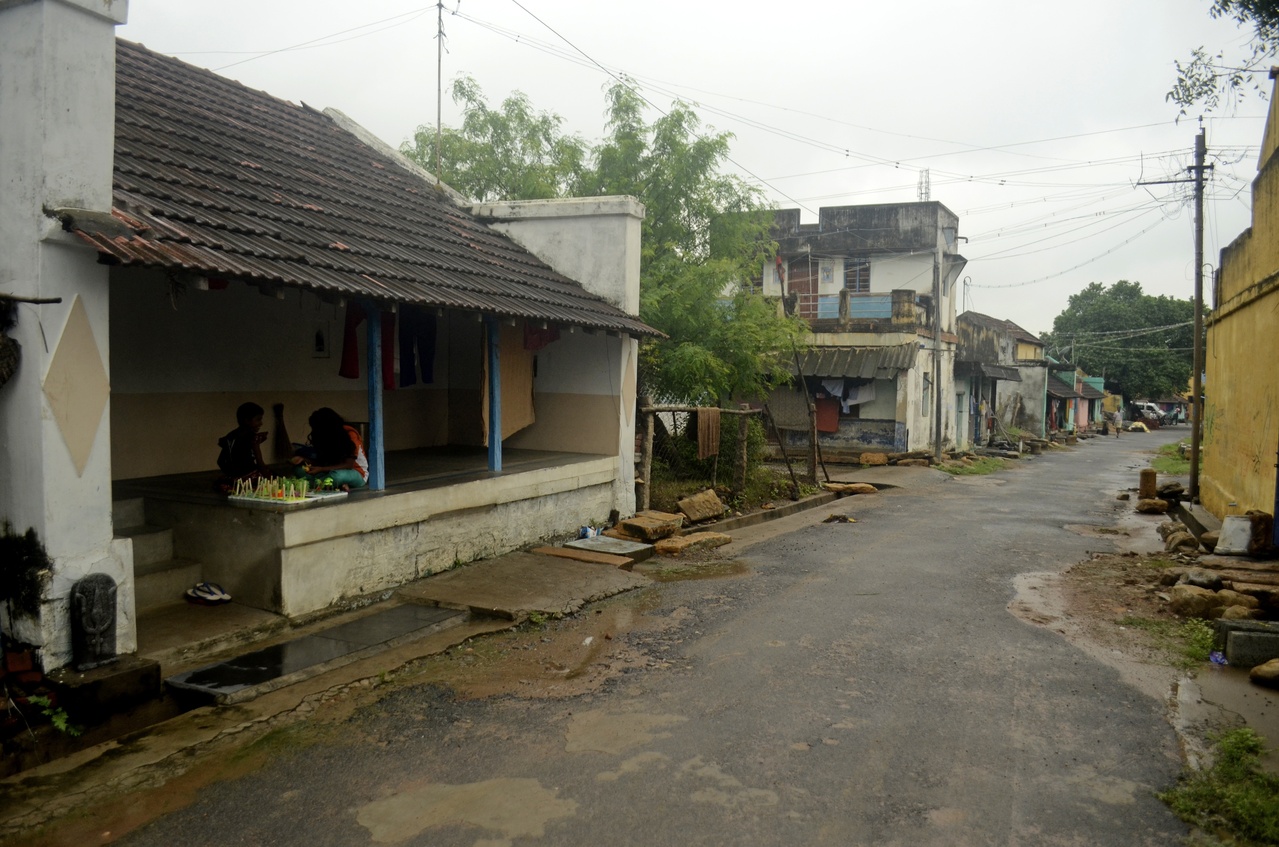
Streets in Sathanur Village, Perambalur. Note the houses with Thinnai (திண்ணை)